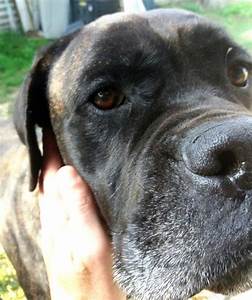
Label: cane